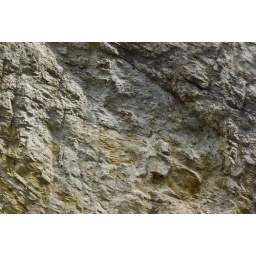
The crumbling rock face in Adelaide street, Brisbane (below the St John's Anglican Cathedral)